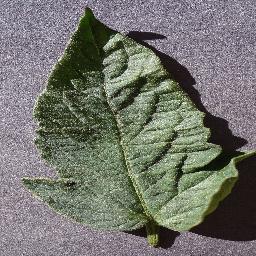
Label: Tomato___healthy